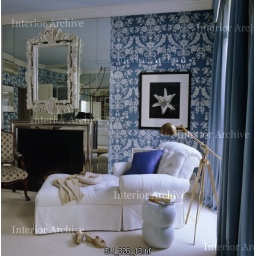
Miles_Redd_walls are covered in blue and white St. Antoine wallpaper by Farrow & Ball